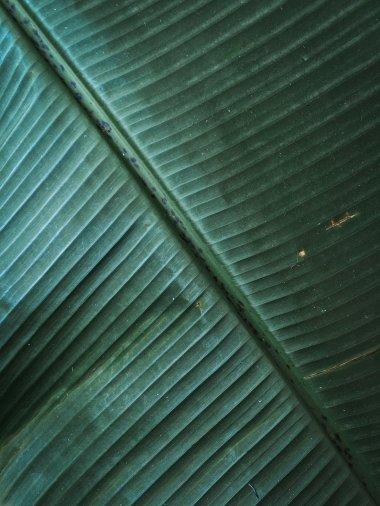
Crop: unknown
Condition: banana